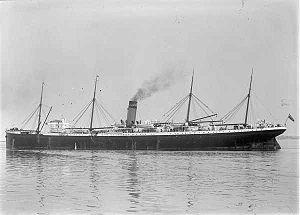
William McMaster Murdoch est un marin britannique. Issu d'une famille de marins, il entre au service de la White Star Line en 1900 et y devient rapidement officier. En 1903, son esprit d'initiative lui permet d'éviter une collision à l’Arabic, dont il est alors deuxième officier. Après avoir servi sur plusieurs navires prestigieux de la compagnie, il est choisi en avril 1912 comme premier officier du Titanic.
Le Runic est un paquebot britannique mis en service en 1901 pour la White Star Line. Appartenant à la classe Jubilee, il est le jumeau des paquebots Afric, Medic, Persic et Suevic. Tous desservent la ligne de l'Afrique du Sud et de l'Australie et sont conçus pour transporter des passagers et une importante cargaison.